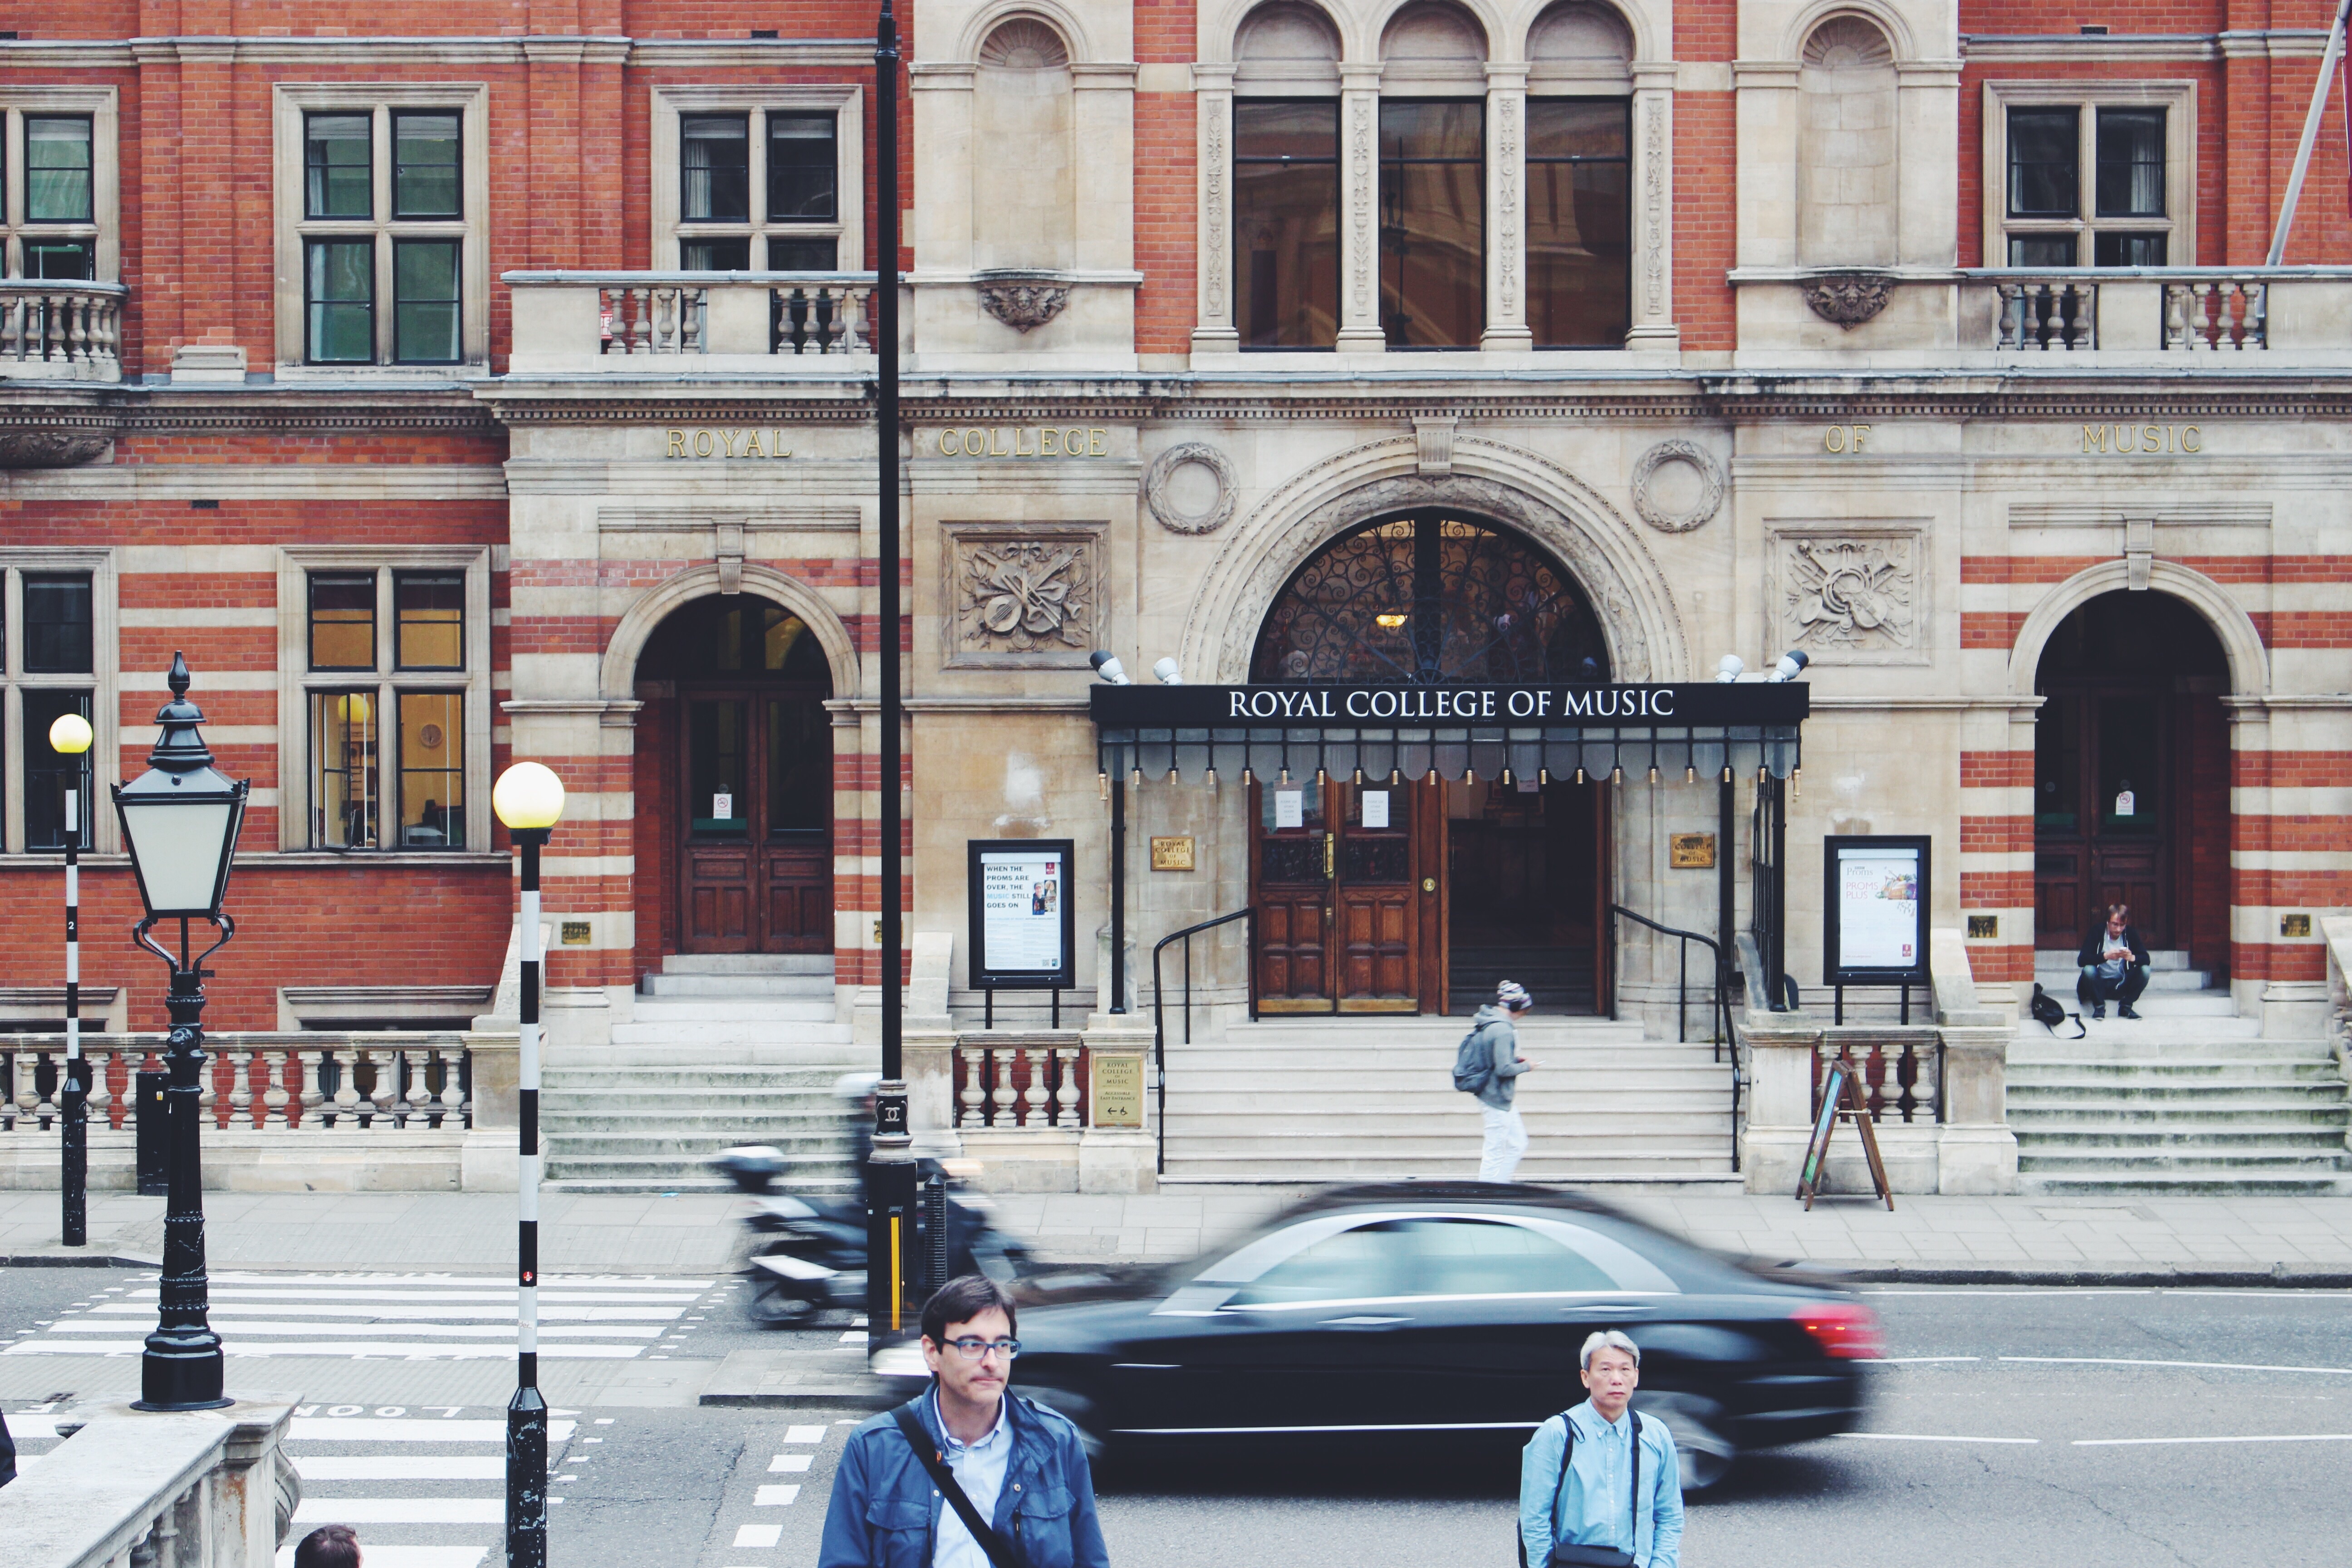
pedestrian, architecture, road, street, town, building, city, downtown, arch, plaza, landmark, facade, town square, college